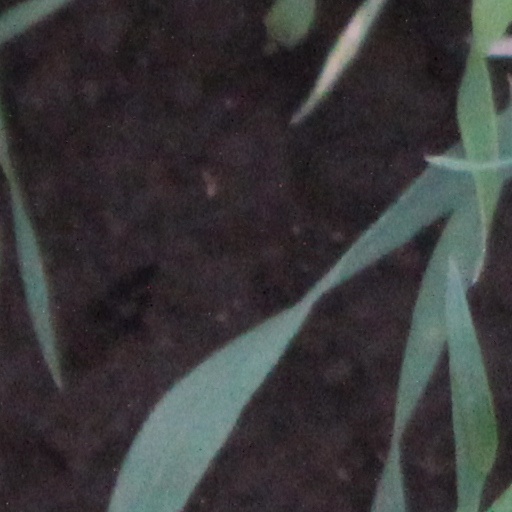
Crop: wheat